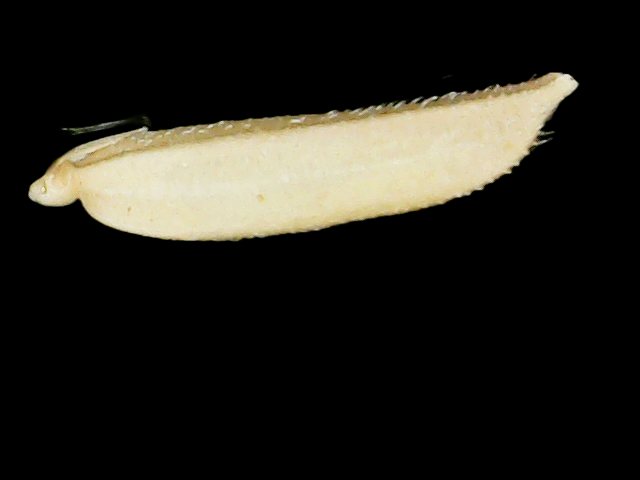
Rice variety: Binadhan25